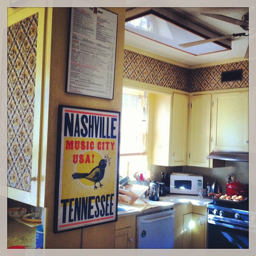
A frame is attached to a wall near a kitchen.
The interior decor in an average kitchen.
A home kitchen with posters from Nashville, Tennessee
A kitchen with signs on the wall outside of it.
A kitchen with art and a menu hanging on the wall